Jethro Tull (band)

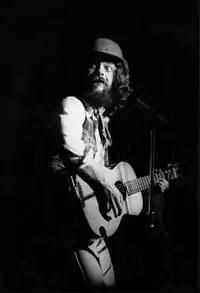
Ian Anderson playing with Jethro Tull at Hammersmith Odeon, March 1978

In the late 1970s, Jethro Tull released three folk rock albums, "Songs from the Wood" (1977), "Heavy Horses" (1978), and "Stormwatch" (1979). "Songs from the Wood" (1977) was the first Tull album to receive generally positive reviews since the release of "Living in the Past" (1972). The Christmas/Winter Solstice-themed song "Ring Out, Solstice Bells" was released as an EP in the winter of 1976, prior to the release of "Songs From the Wood", and was a moderate hit on the British charts. It later became a popular Christmas song in the UK and was re-recorded in 2003 for "The Jethro Tull Christmas Album".